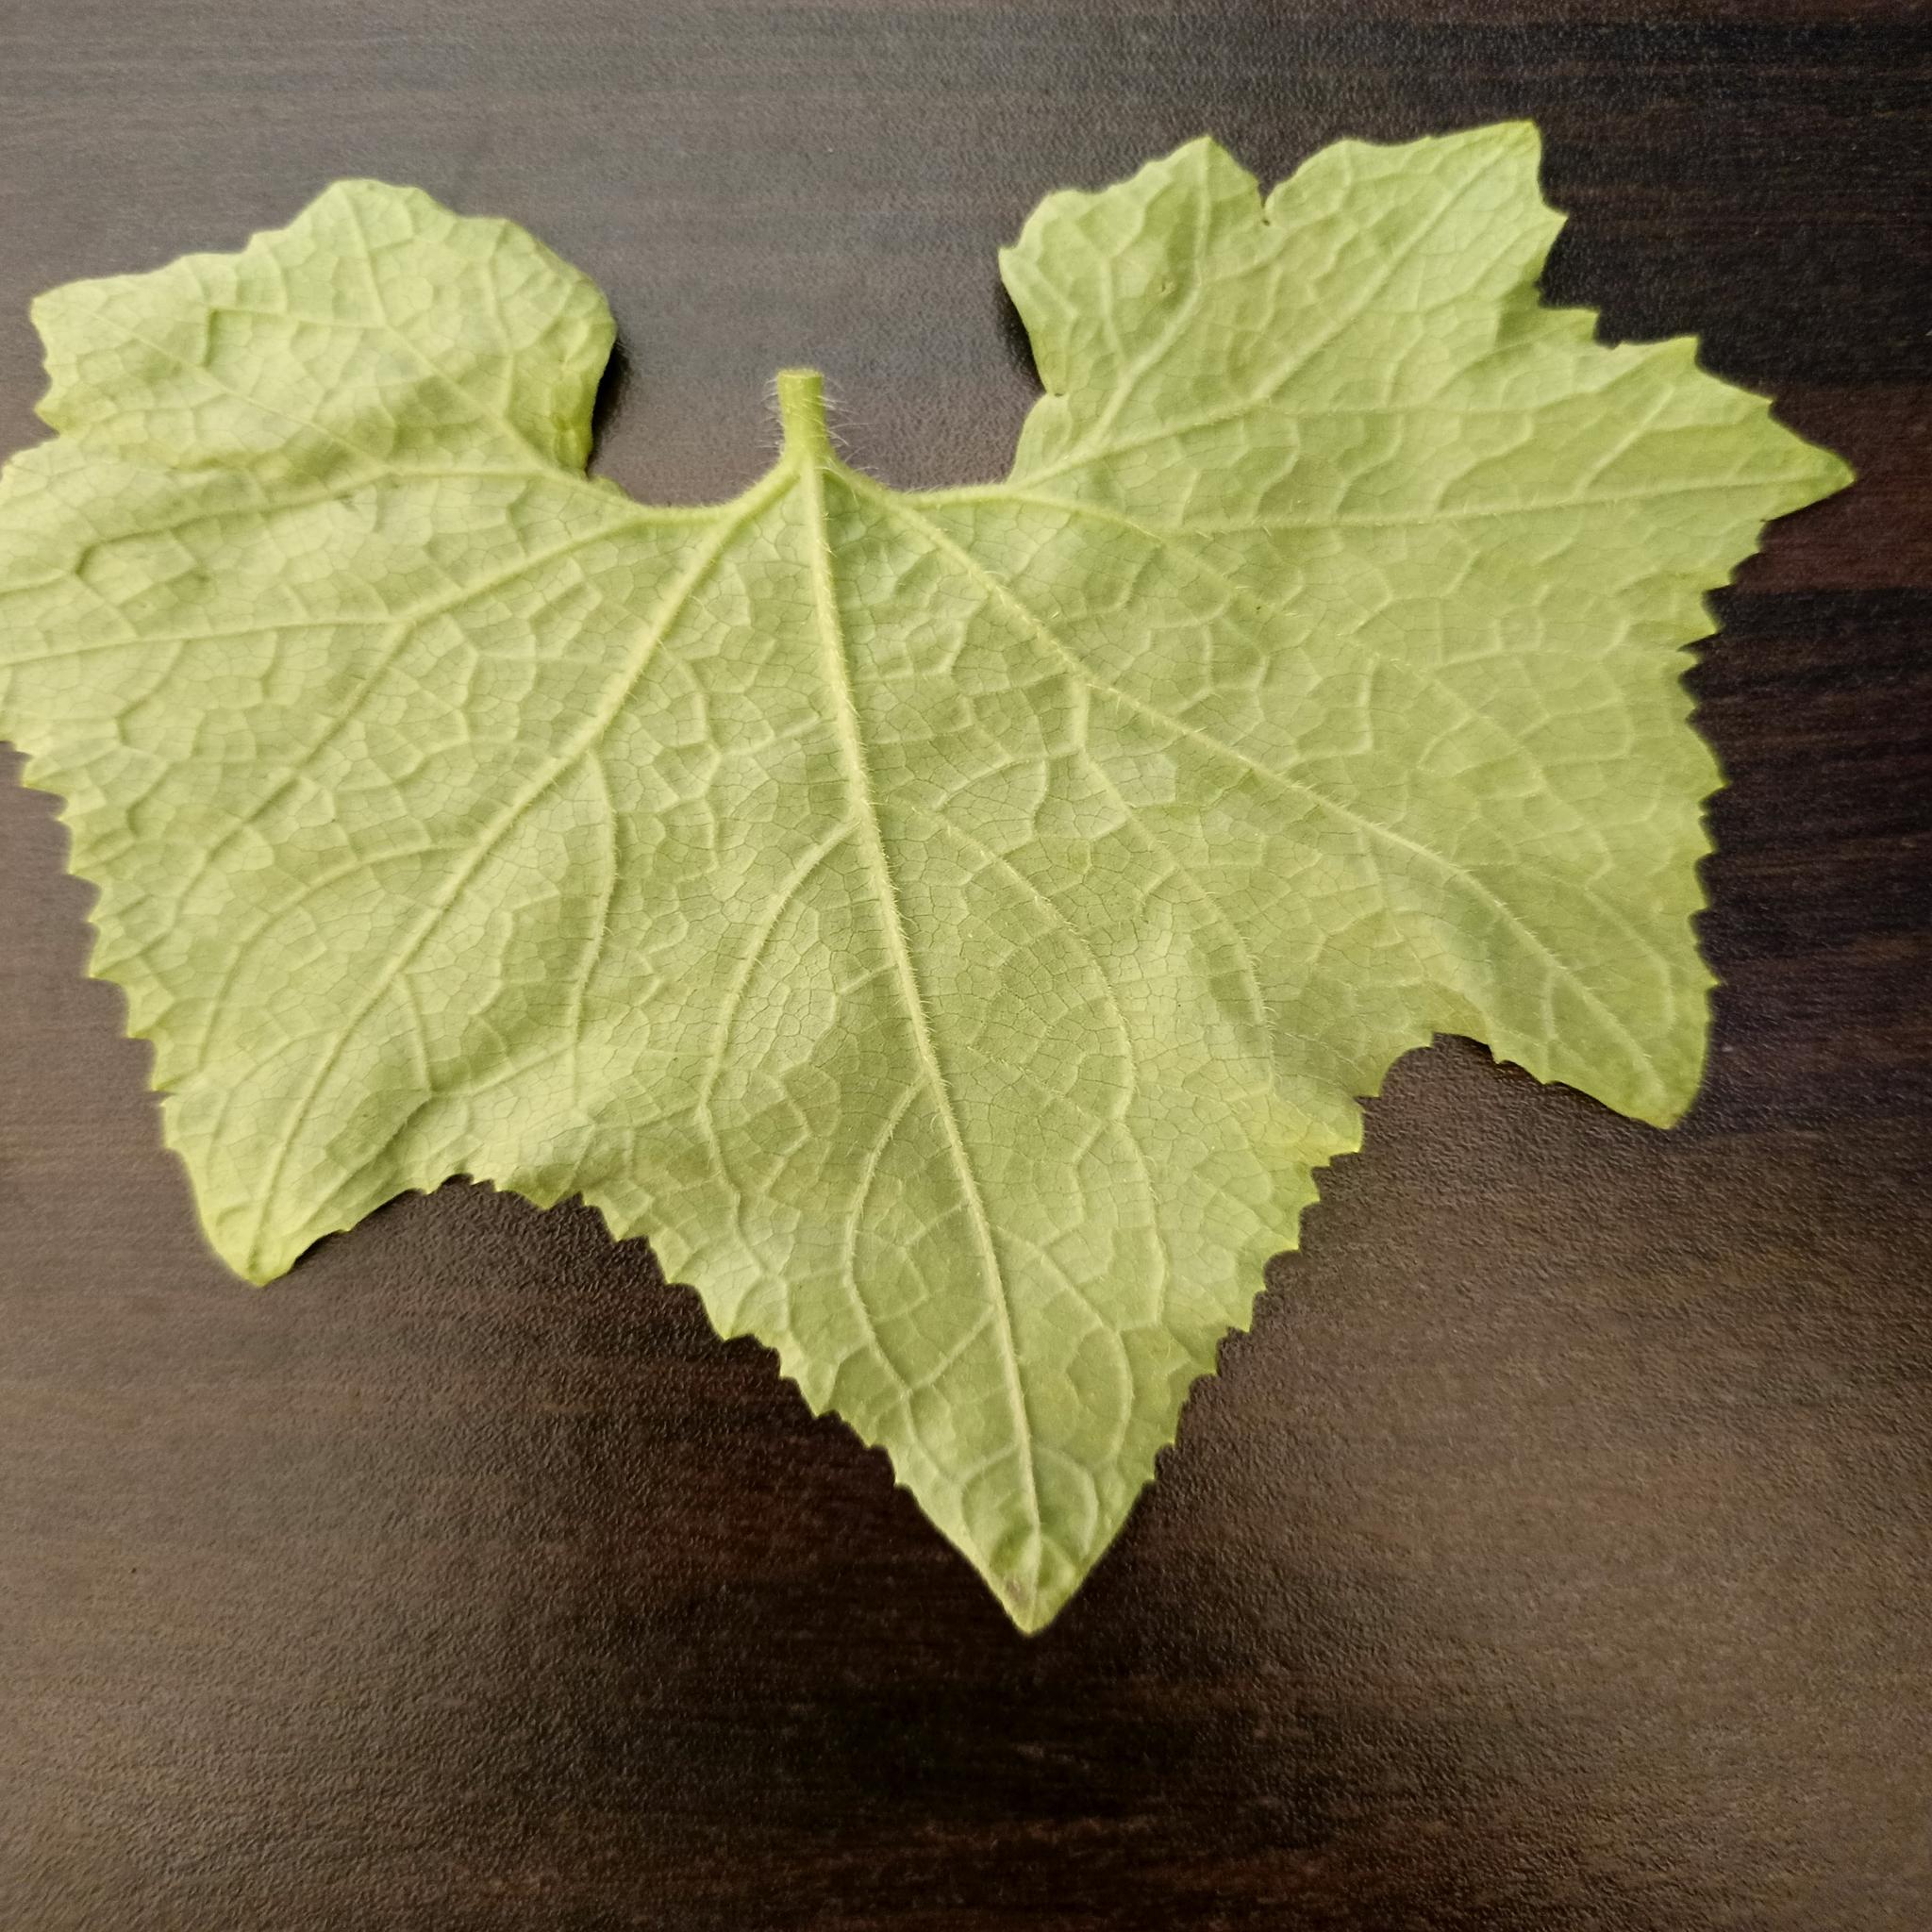
Label: Healthy